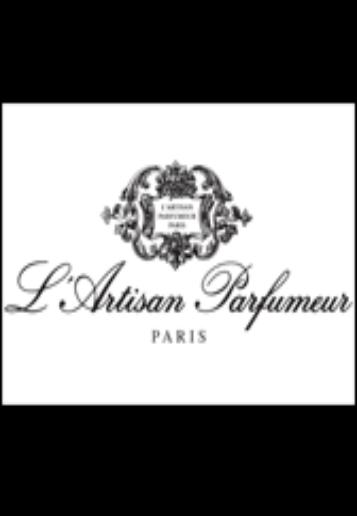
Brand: L'ARTISAN PARFUMEUR
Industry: Necessities